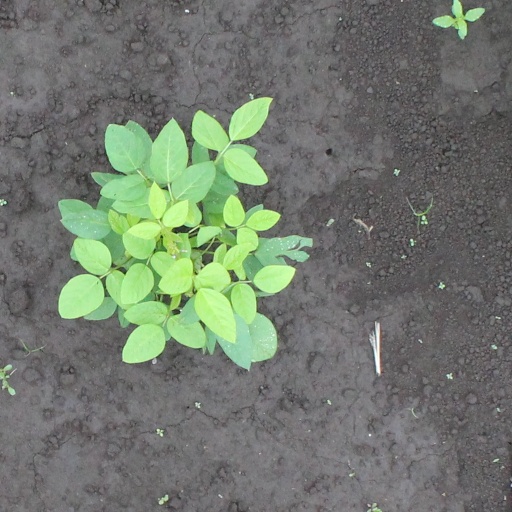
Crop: soybean